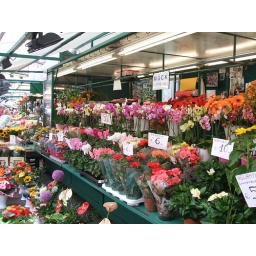
flower market in Bolzano